Hurricane Juan

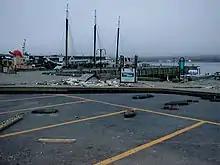
Halifax Waterfront after Hurricane Juan

In the hours following the storm a state of emergency was declared in Halifax Regional Municipality and parts of neighbouring East Hants Municipal District and Colchester County. The Government of Nova Scotia requested that the federal government deploy 600 Canadian Forces personnel to assist local authorities in HRM with clean-up in the urban area and to assist utility crews with electrical power restoration. Many utility workers, especially those employed by Nova Scotia Power and the dozens of crews from Maritime Electric and NB Power who responded under mutual assistance agreements, worked intensively for almost three weeks. Nova Scotia power reported that they had restored power to the last of their affected customers by October 12, 2 weeks after the storm had passed.